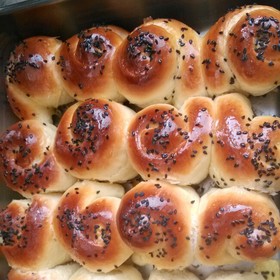
Label: trash